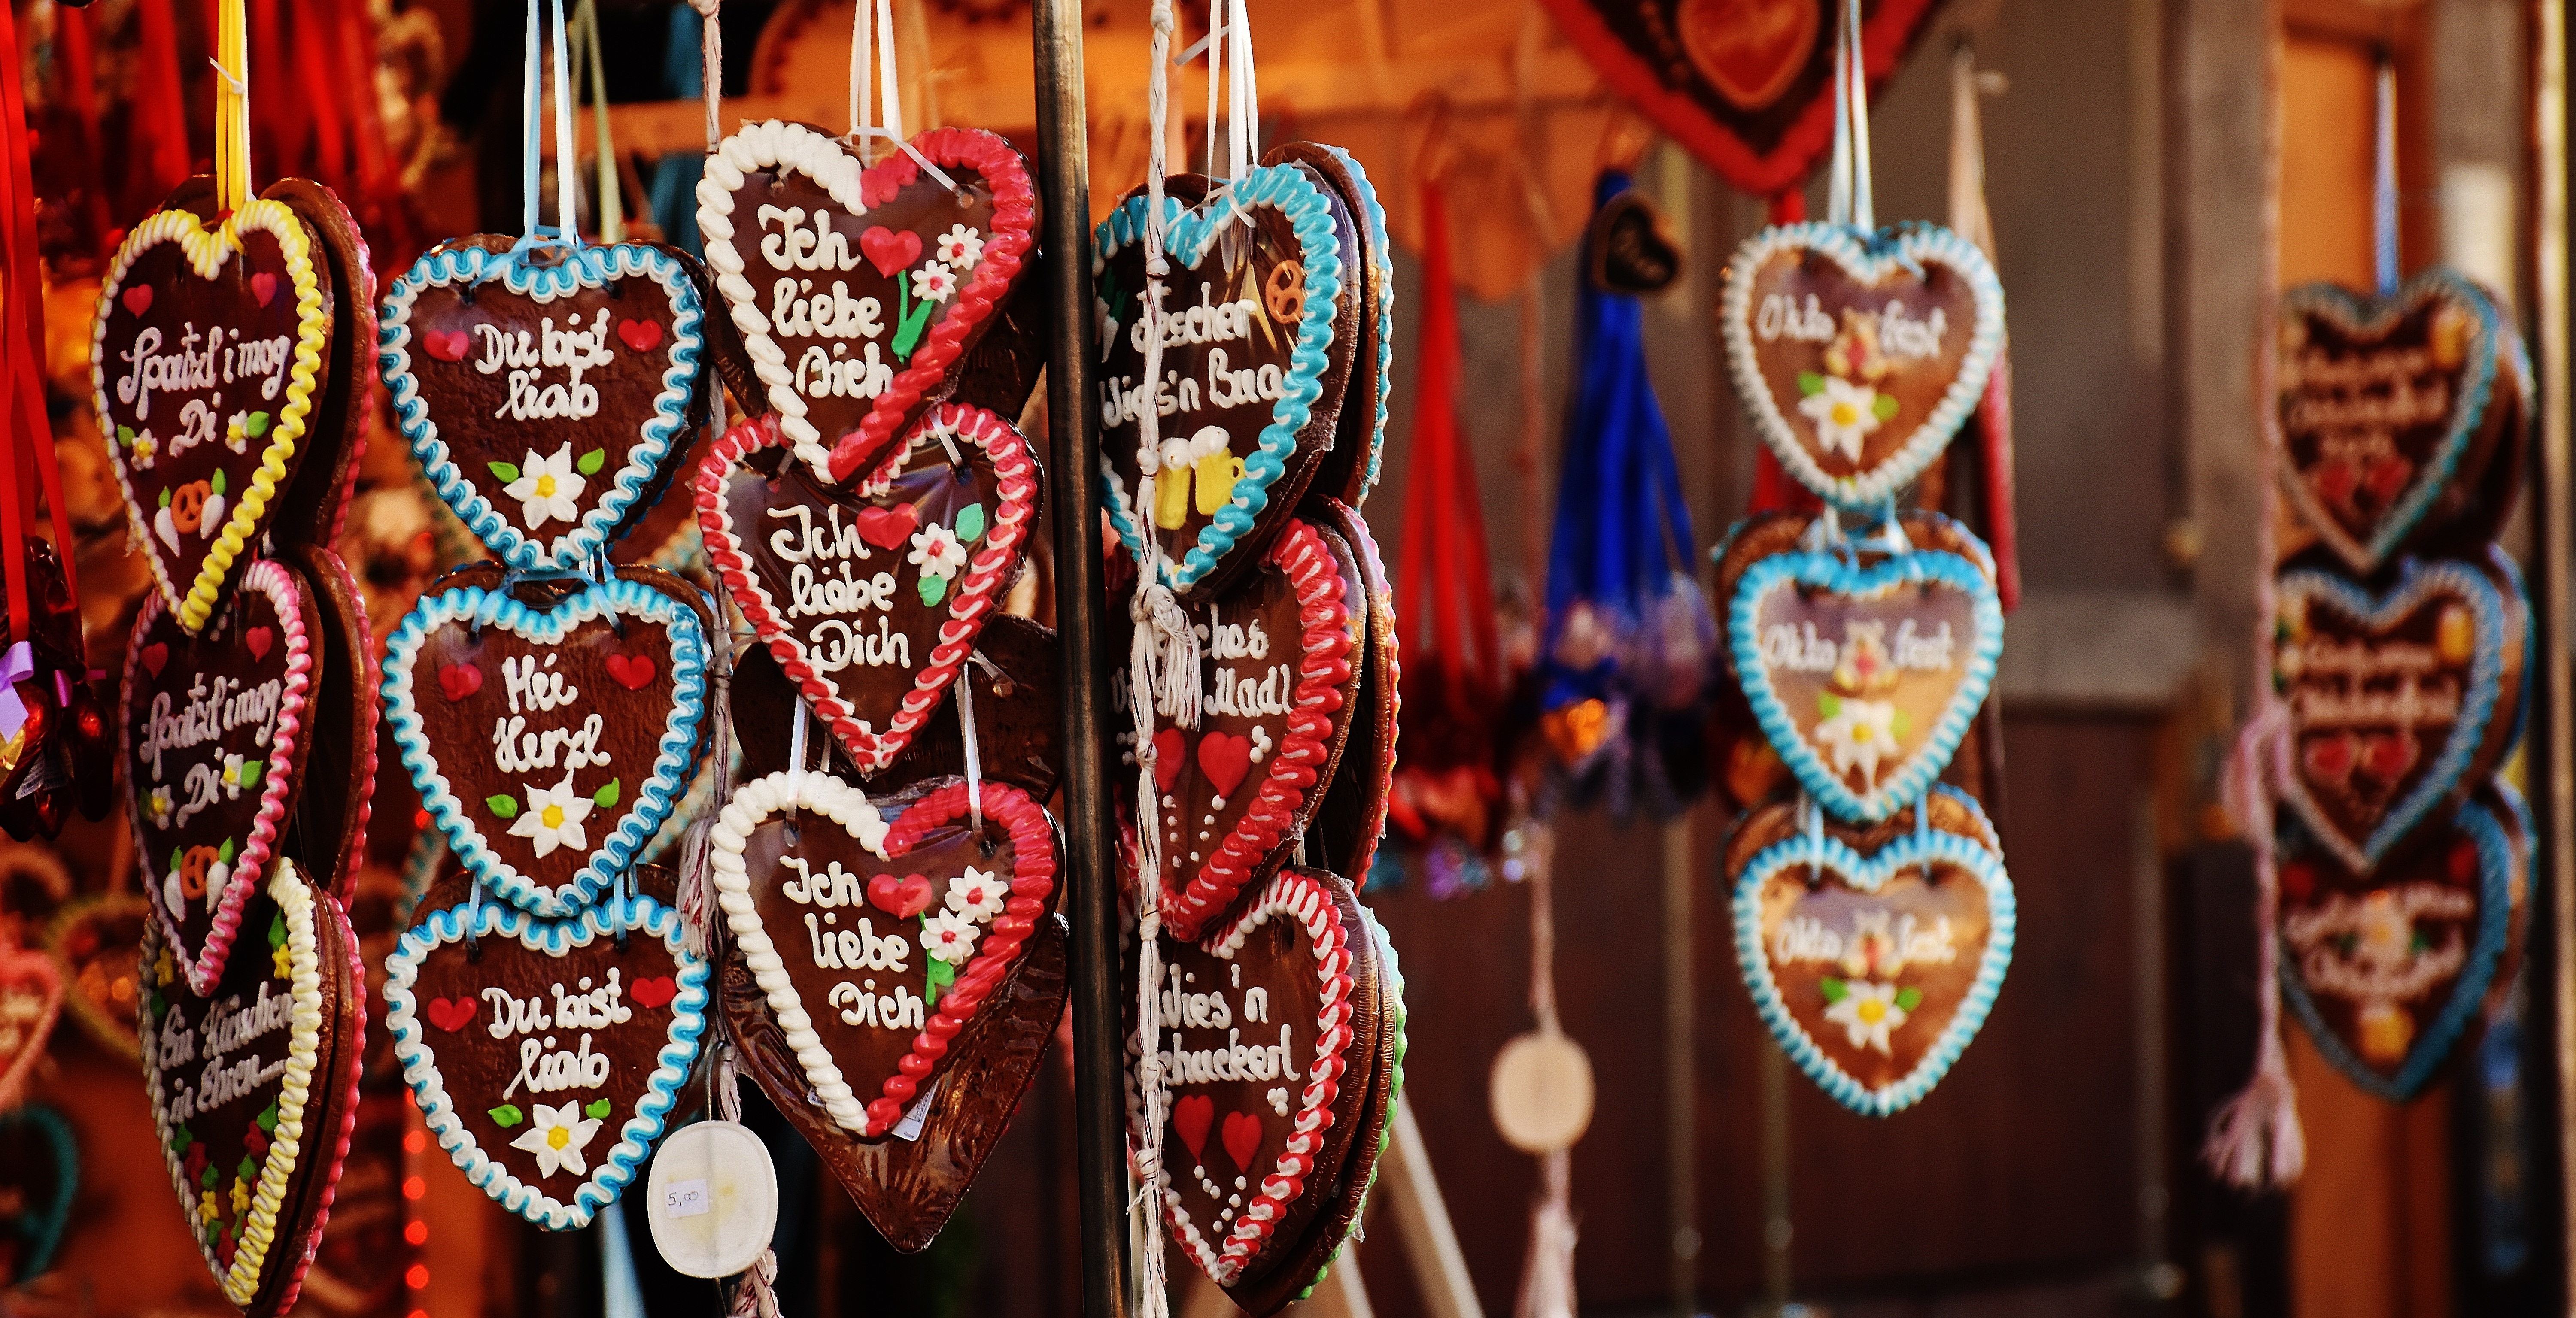
sweet, love, heart, gift, food, bazaar, market, colorful, frosting, eat, delicious, public space, celebrate, font, art, germany, bavaria, tradition, fair, sweetness, gingerbread, entertainment, munich, oktoberfest, baked goods, folk festival, traditionally, customs, year market, liebesbeweis, sugar font, s kram, gingerbread heart